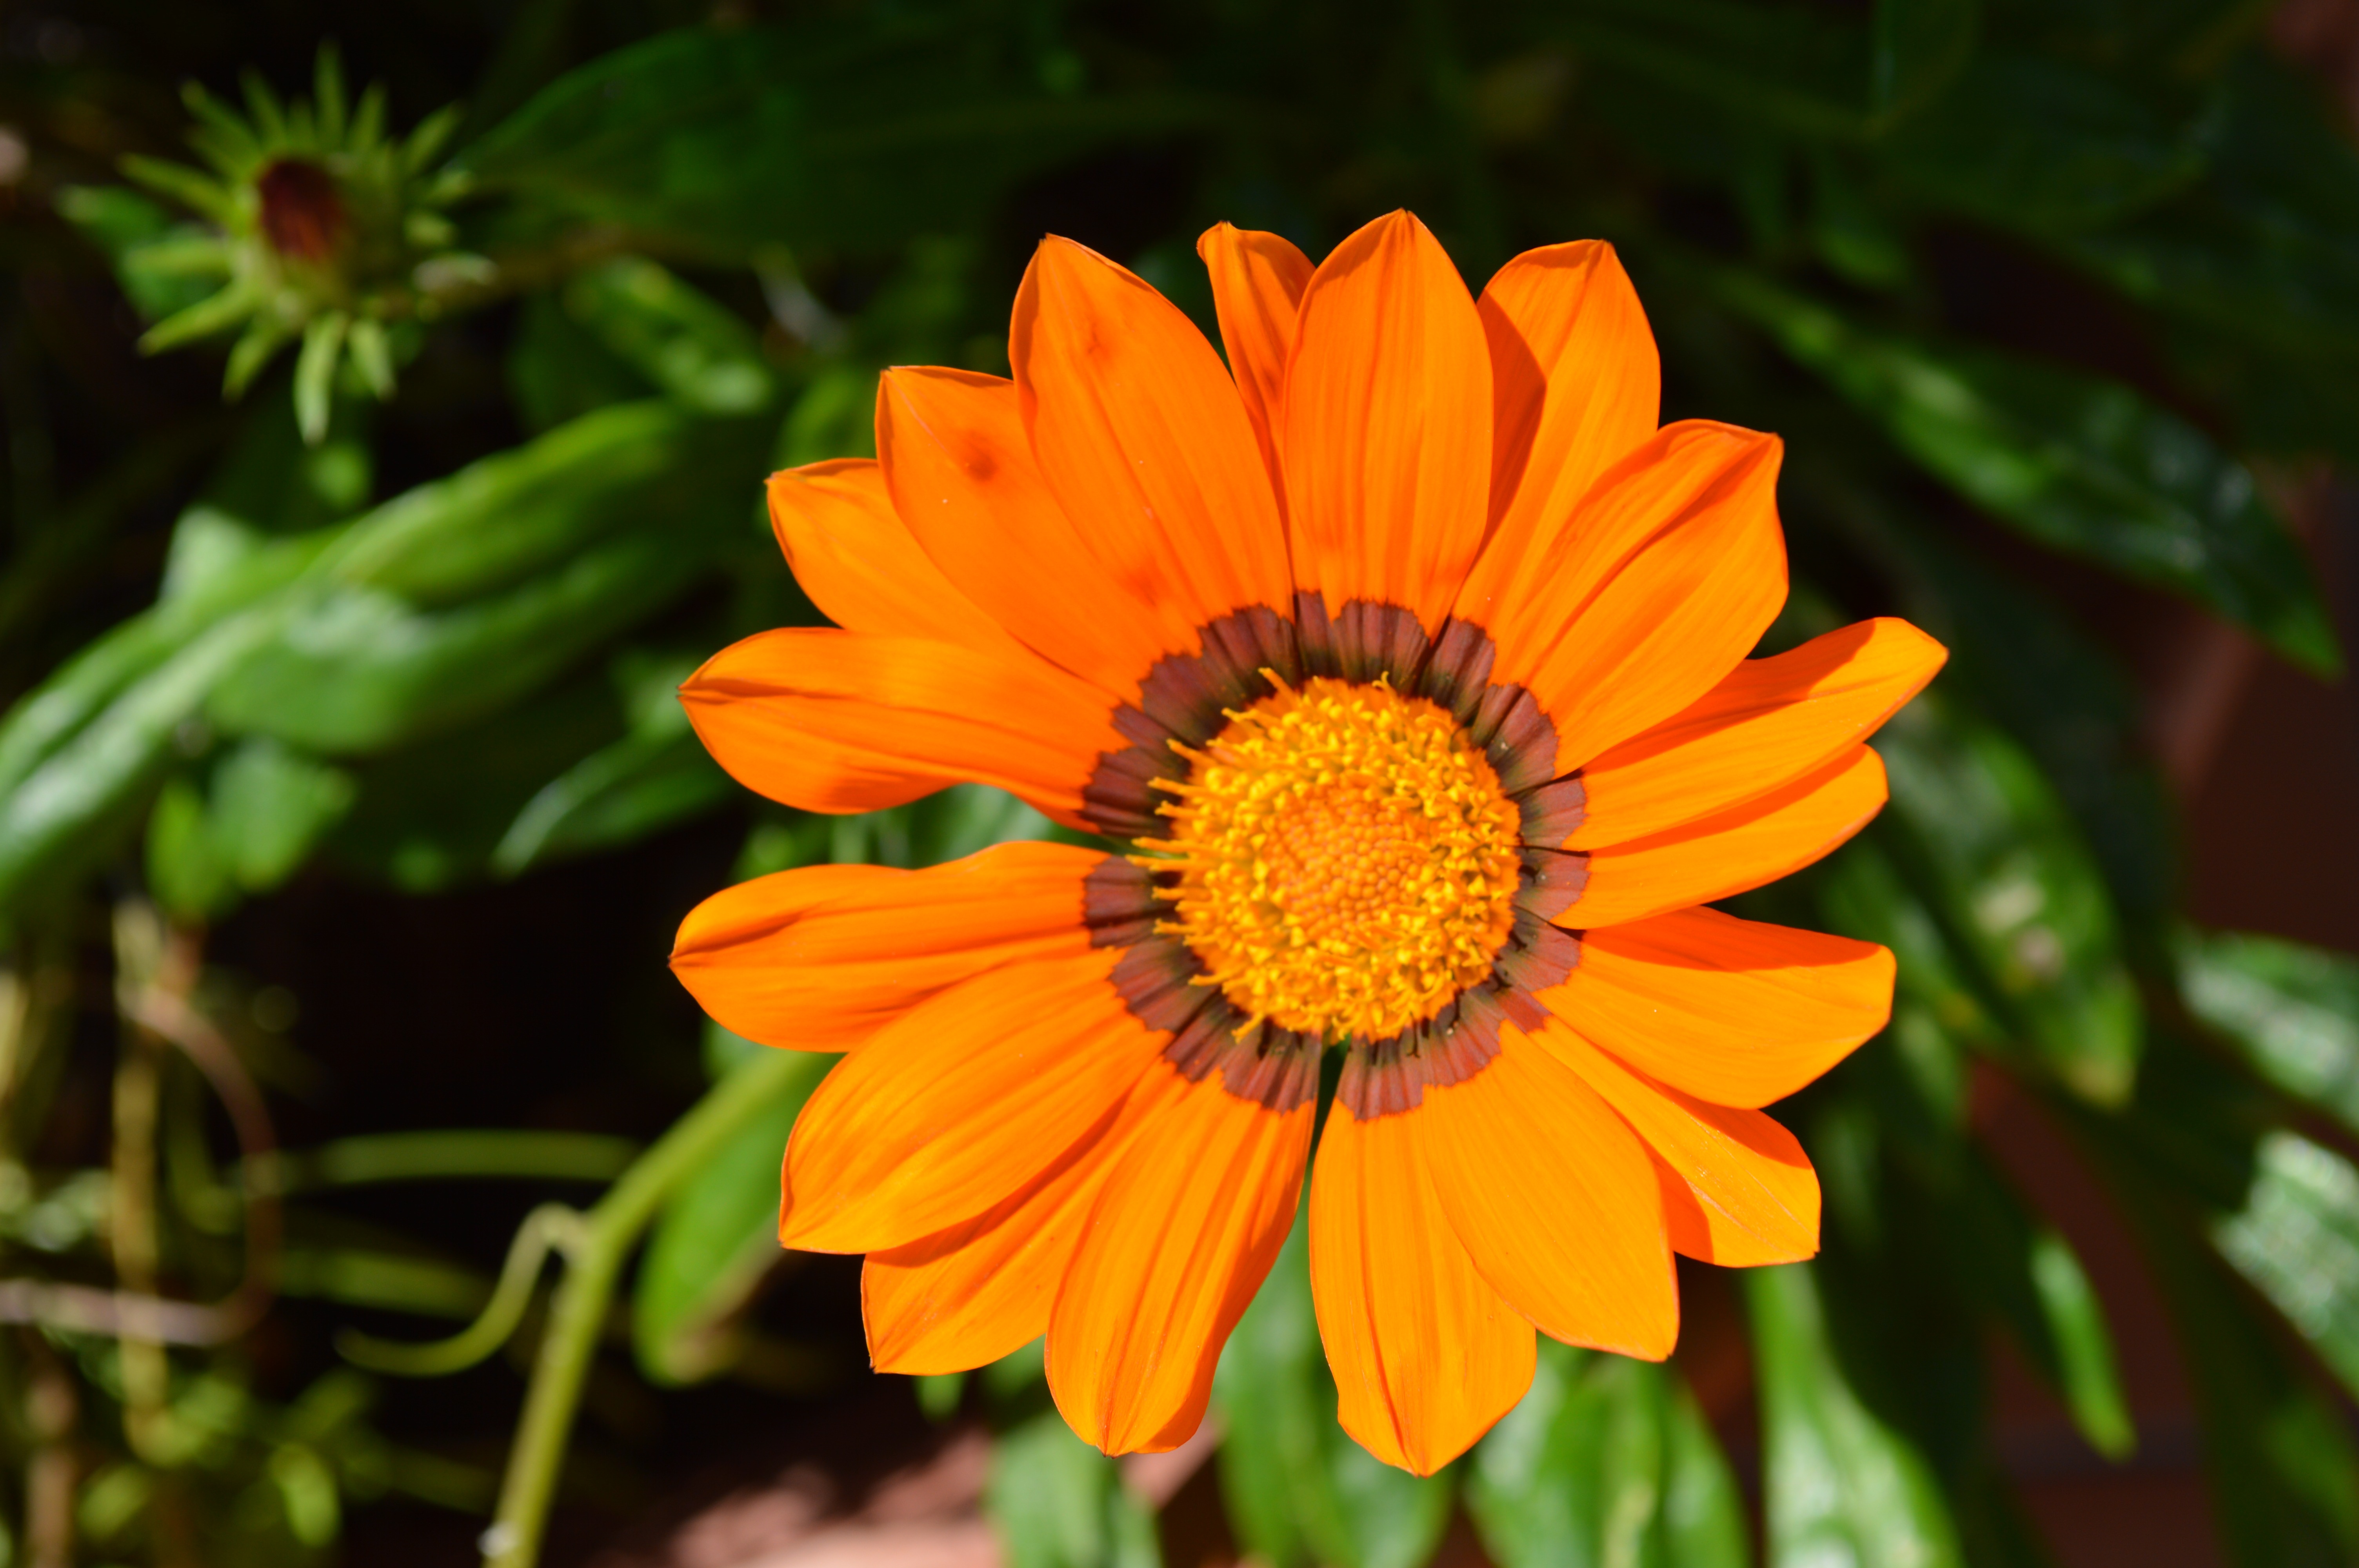
nature, plant, field, flower, petal, summer, daisy, orange, herb, botany, yellow, flora, wildflower, macro photography, flowering plant, daisy family, calendula, orange blossom, annual plant, plant stem, land plant